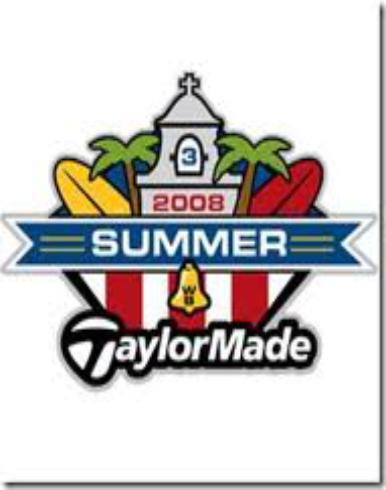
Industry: Sports